Churches in Colchester

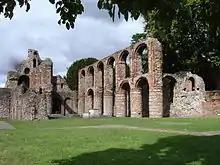
St Botolph's Priory

Excavations in the 1980s for a new police station near the Maldon Road roundabout unearthed 371 Roman graves and a long narrow building. The building was built between AD 320 and 340. Oriented east to west, an apse was added to the east end in a later phase. The building was divided by a wooden screen and two rows of posts ran down the eastern half forming aisles. The building has been interpreted on strong circumstantial evidence as an early Christian church. If this is correct, it is probably the earliest known Christian church in Britain. The remains have been preserved and are visible from the public footpath.